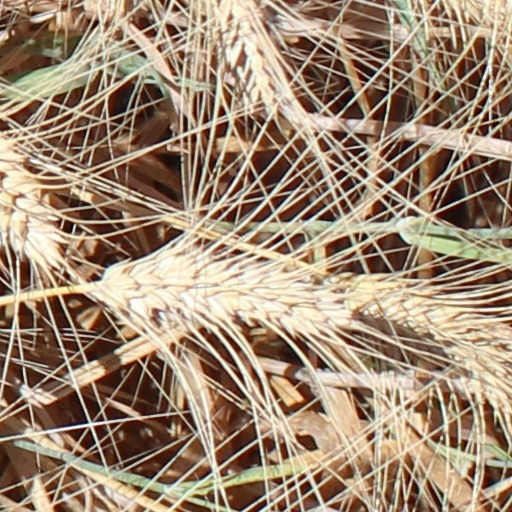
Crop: wheat